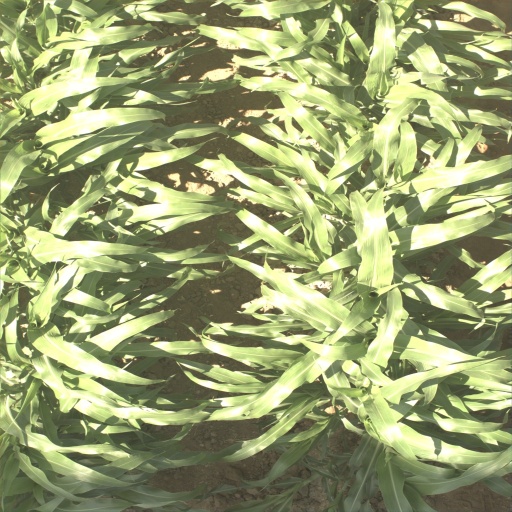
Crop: sorghum